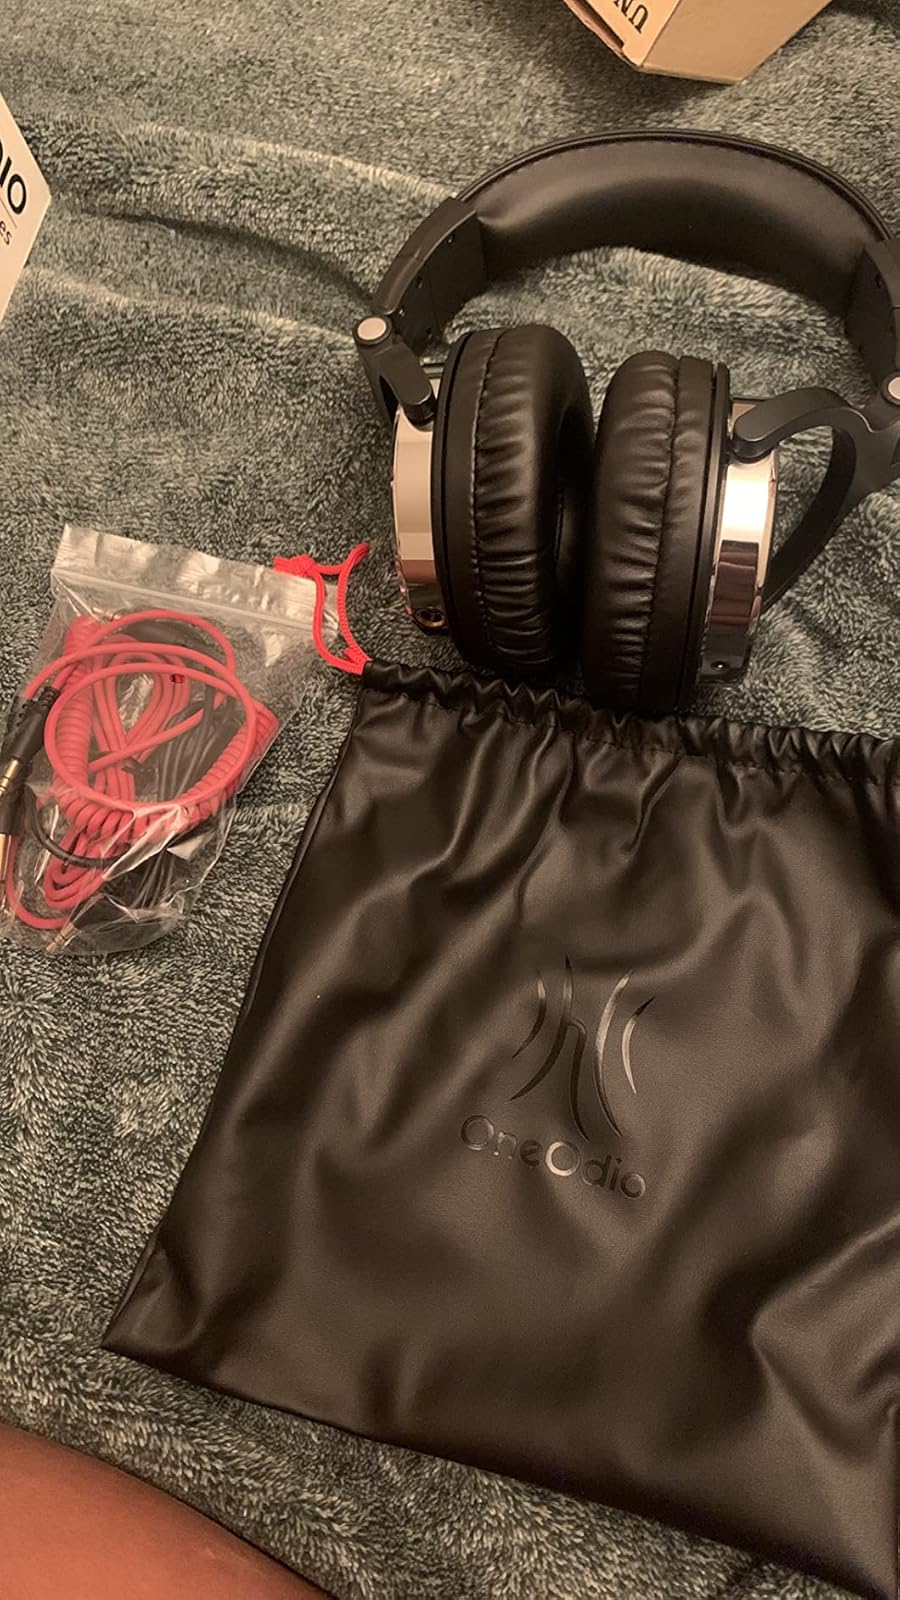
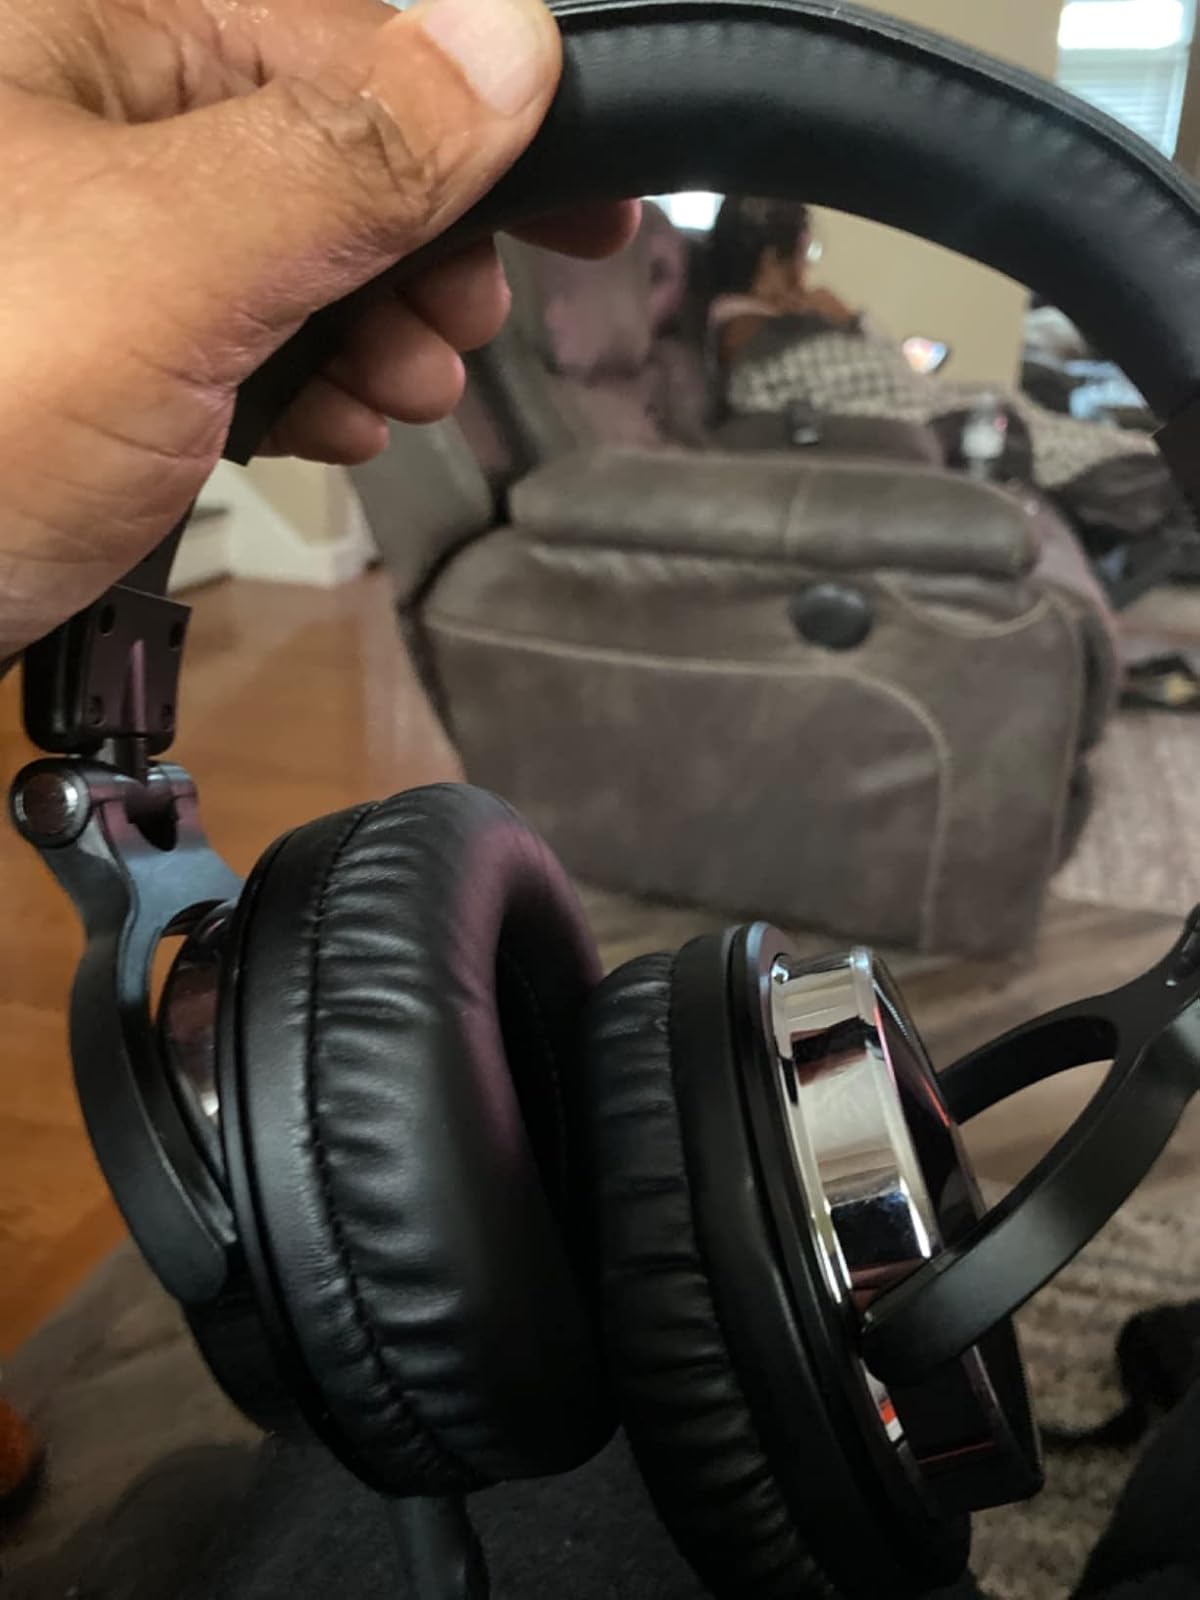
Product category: headphones
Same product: yes